Yaare Koogadali

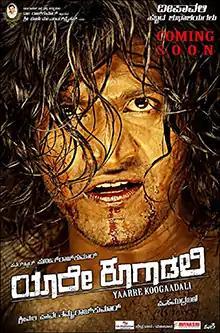
Release poster

Yaare Koogadali is a 2012 Indian Kannada-language action film written and directed by Samuthirakani, starring Puneeth Rajkumar and Bhavana. Parvathamma Rajkumar and Raghavendra Rajkumar are producing the film under for Poornima Enterprises. The film is a remake of Samuthirakani's Tamil film "Poraali" (2011).